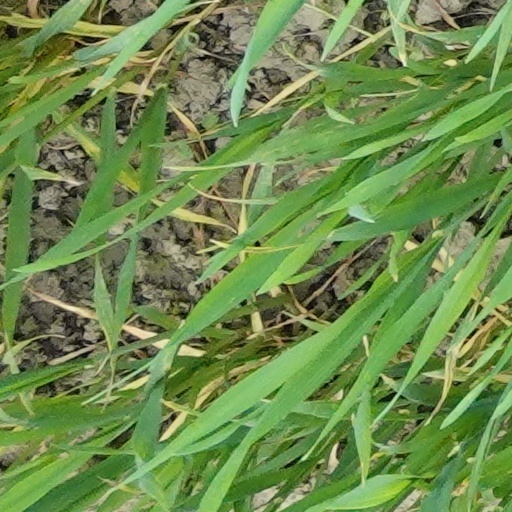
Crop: wheat